Ozhivukaalam

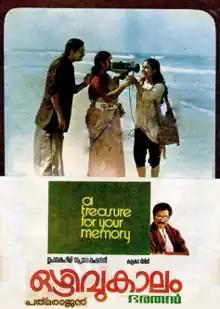
Promotional Poster

Ozhivukaalam is a 1985 Indian Malayalam-language film, written by P. Padmarajan, directed by Bharathan and produced by P. V. Gangadharan. The film stars Prem Nazir, Srividya, Rohini and Menaka. The film has musical score by Johnson.